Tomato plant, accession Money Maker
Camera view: bottom (45 deg); turntable rotation: 150 degrees
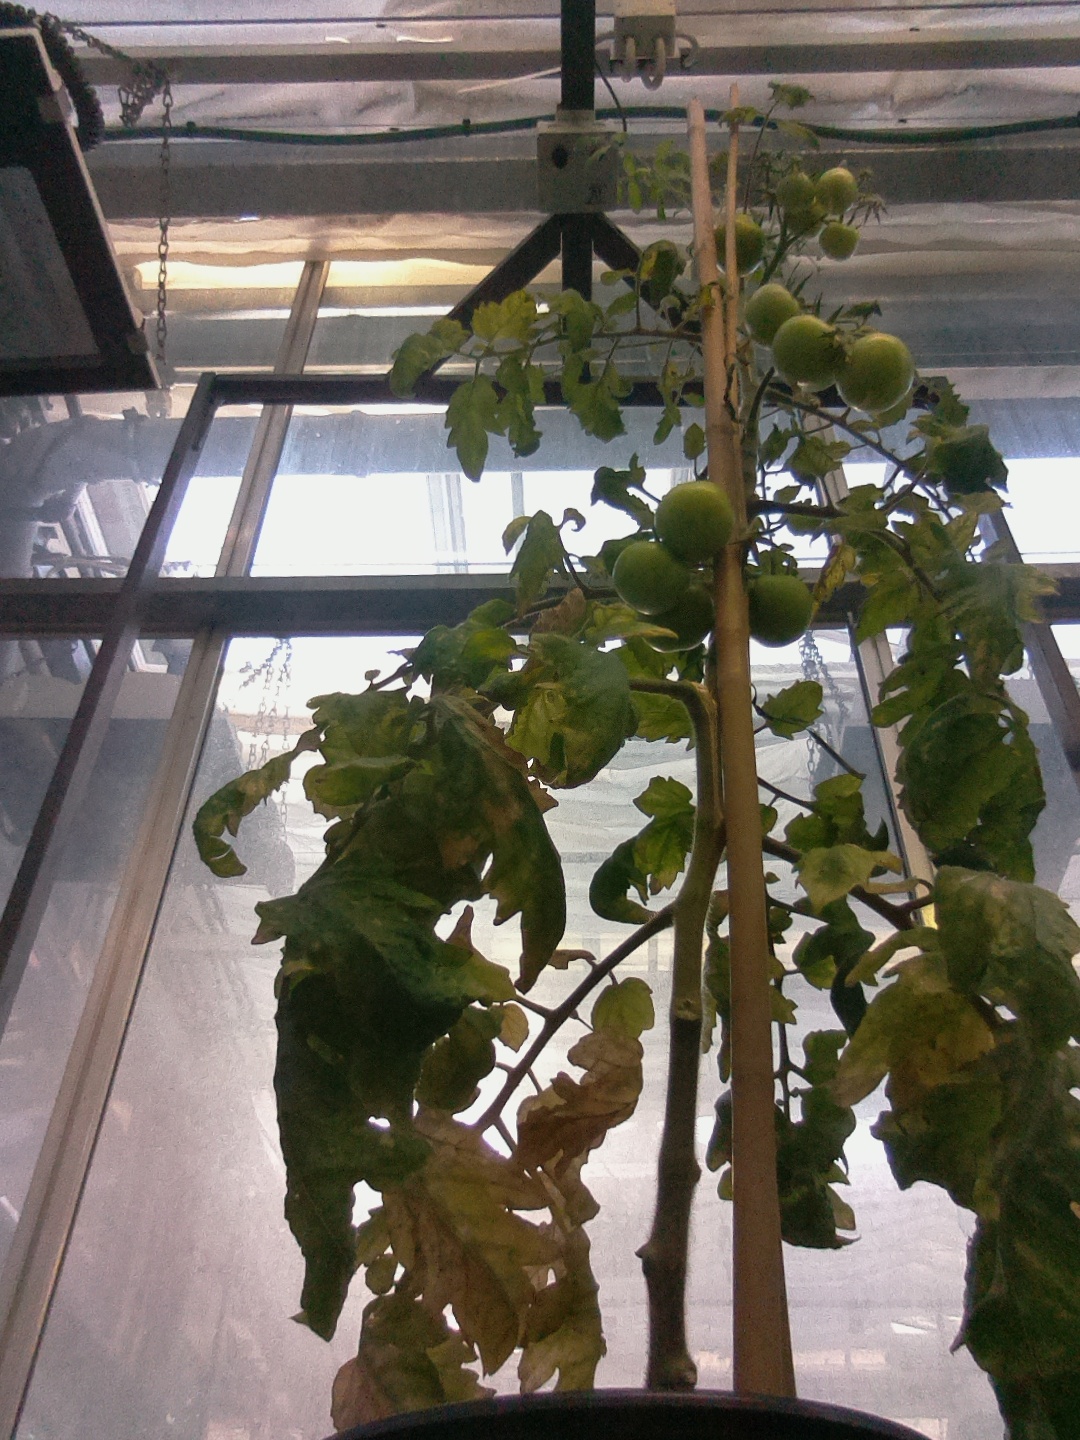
BBCH growth stage 77: 70%-80% of final fruit size